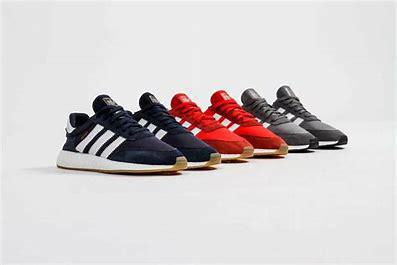
Brand: Adidas
Model: Iniki Runner